Los Angeles Times Festival of Books

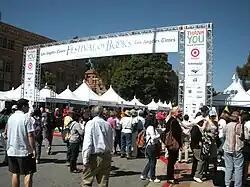
2009 "Los Angeles Times" Festival of Books, campus of UCLA

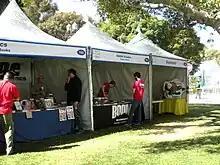
Boom! Studios booth at the 2009 "Los Angeles Times" Festival of Books, on the campus of the University of California, Los Angeles

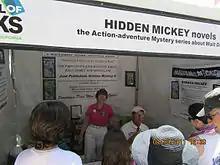
Hidden Mickey booth at the 2011 "Los Angeles Times" Festival of Books, on the USC campus

The "Los Angeles Times" Festival of Books is a free, public festival celebrating the written word. It is the largest book festival in the United States, drawing approximately 150,000 attendees annually. The festival began in 1996 and is held on the penultimate weekend of April, hosted by the University of Southern California. It features vendors, authors, and publishers. Among the events are panel discussions, storytelling, and performances for children, as well as the "Los Angeles Times" book prize ceremony. It is well regarded as a celebration of American culture through literature.